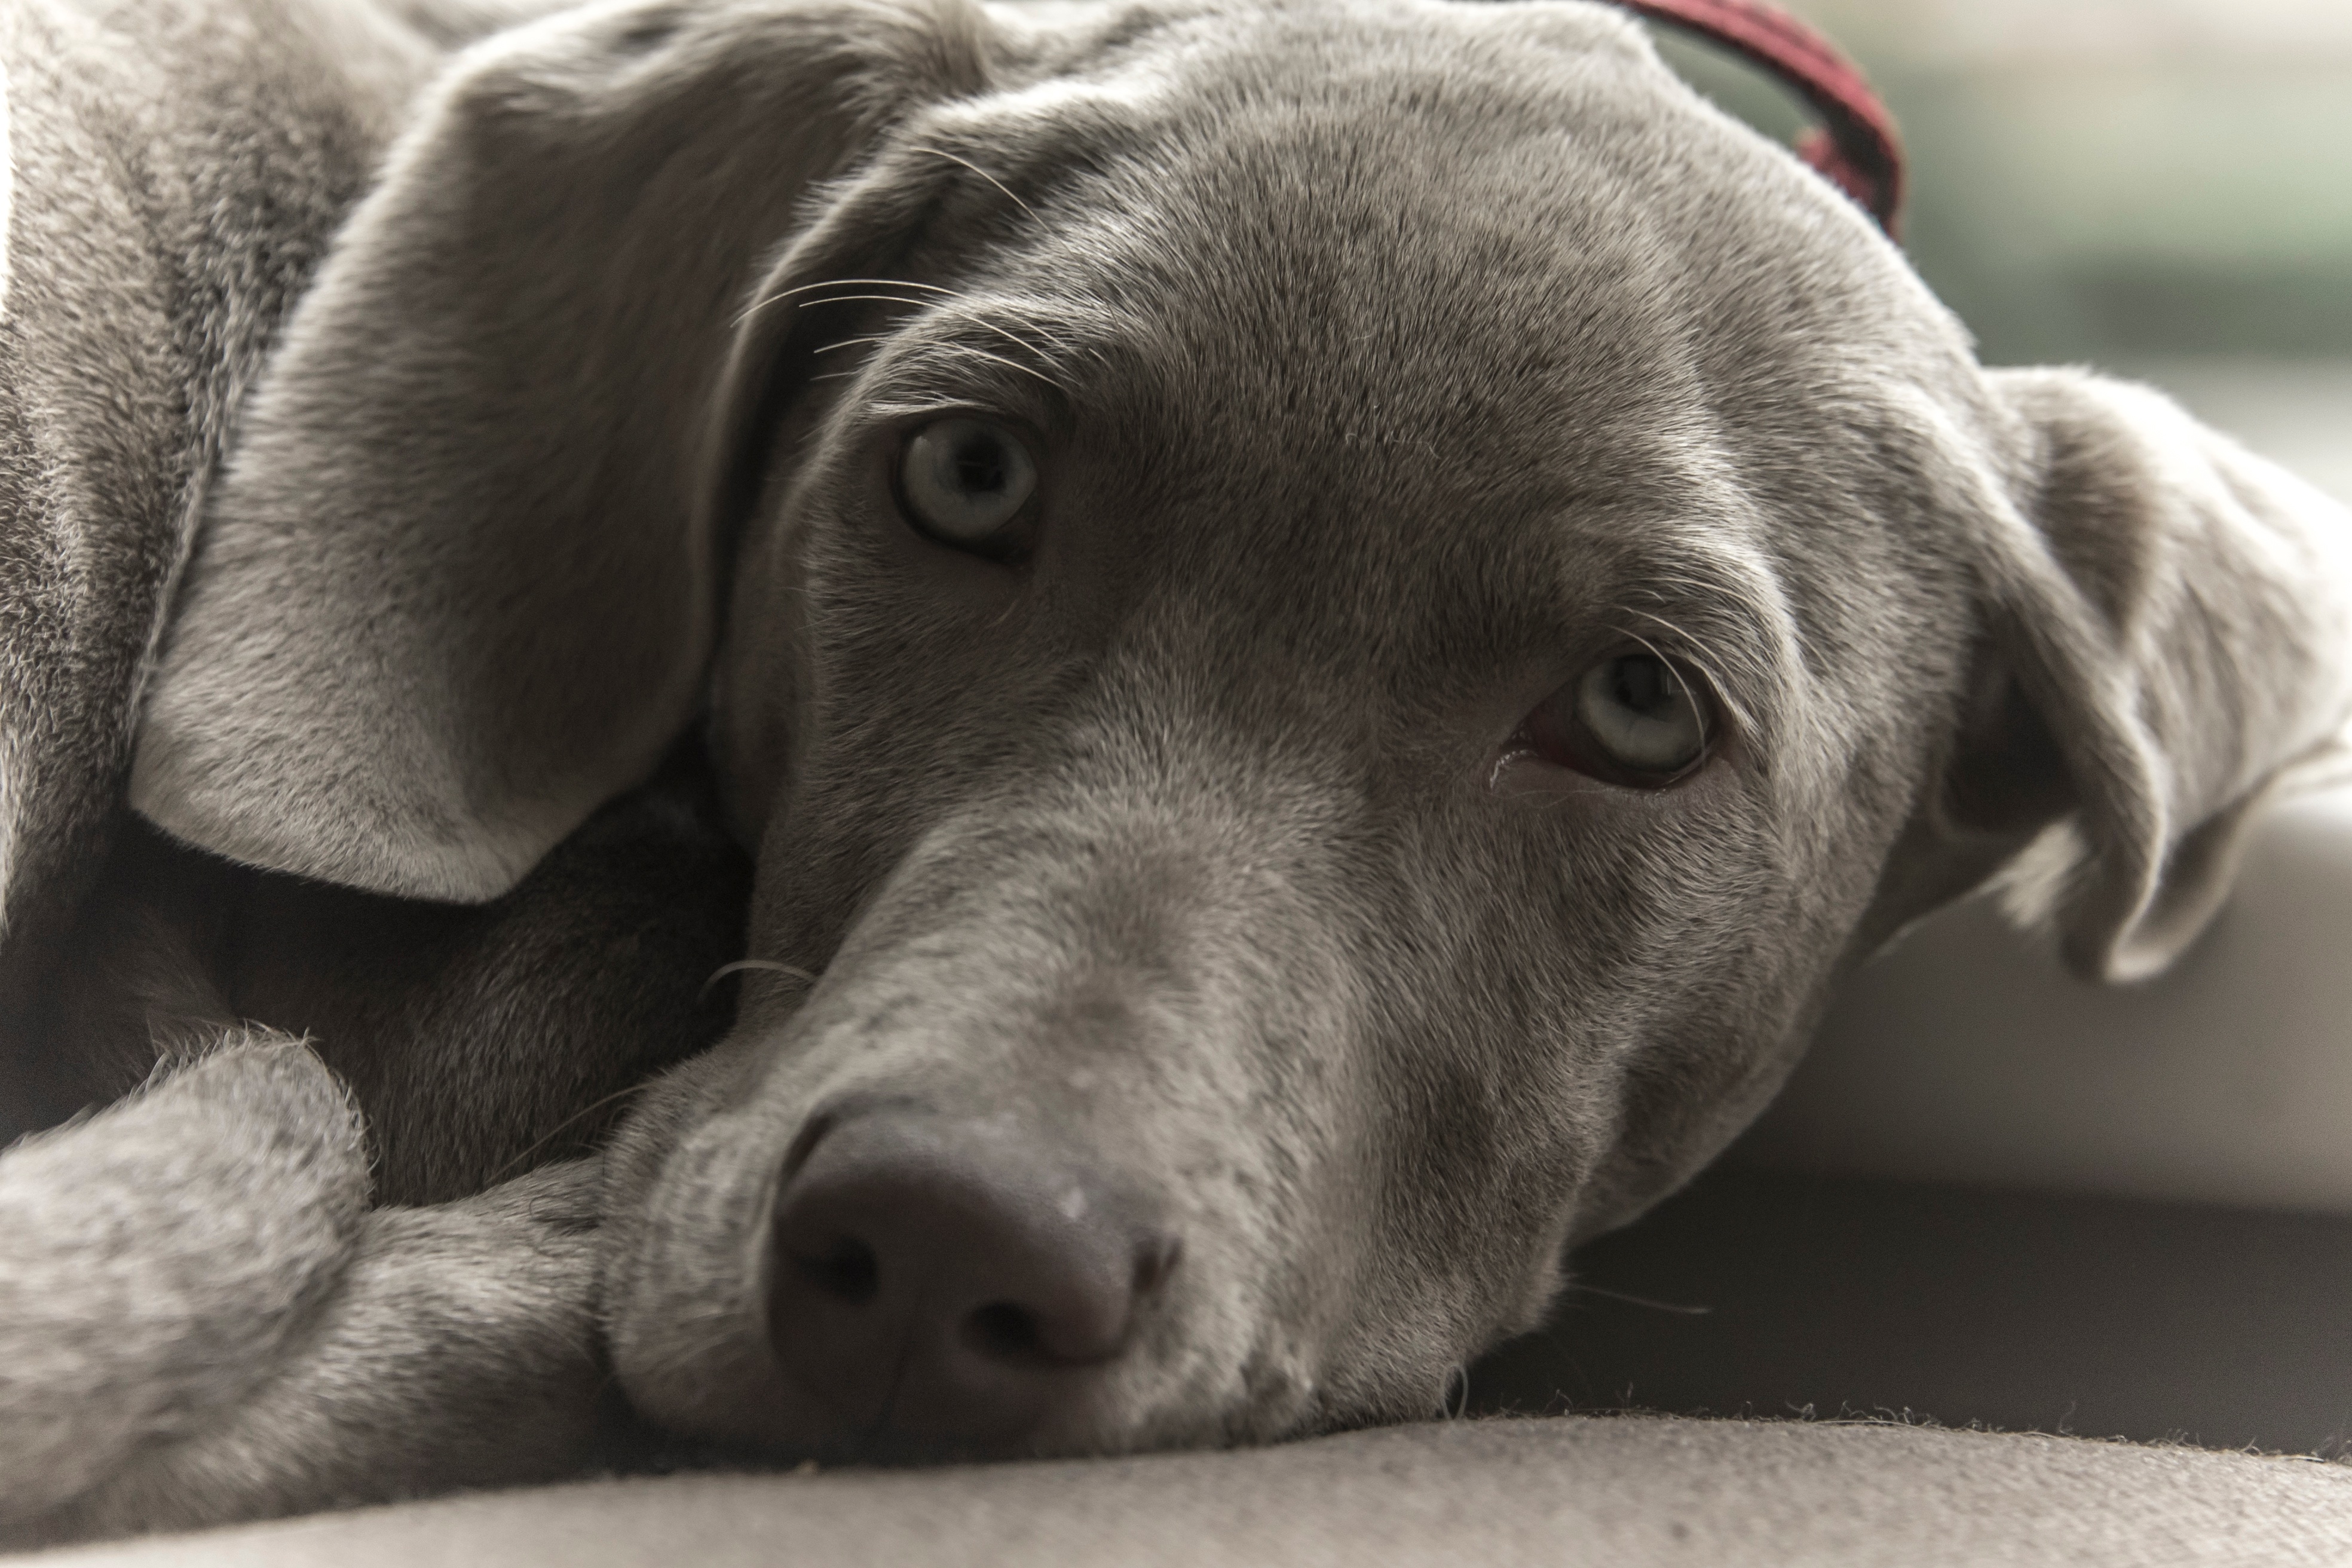
puppy, dog, mammal, weimaraner, snout, vertebrate, labrador retriever, dog breed, dog like mammal